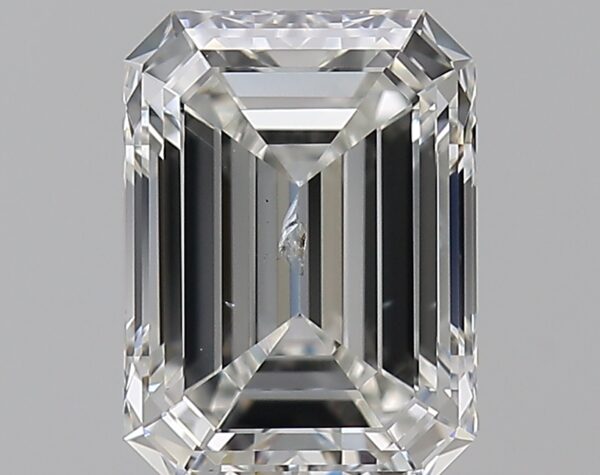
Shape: emerald
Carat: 1.21
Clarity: SI2
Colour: G
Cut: EX
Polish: EX
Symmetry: EX
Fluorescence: N
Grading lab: GIA
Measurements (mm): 7.24 x 5.32 x 3.44